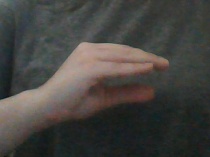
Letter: jeem